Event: Nepal Earthquake
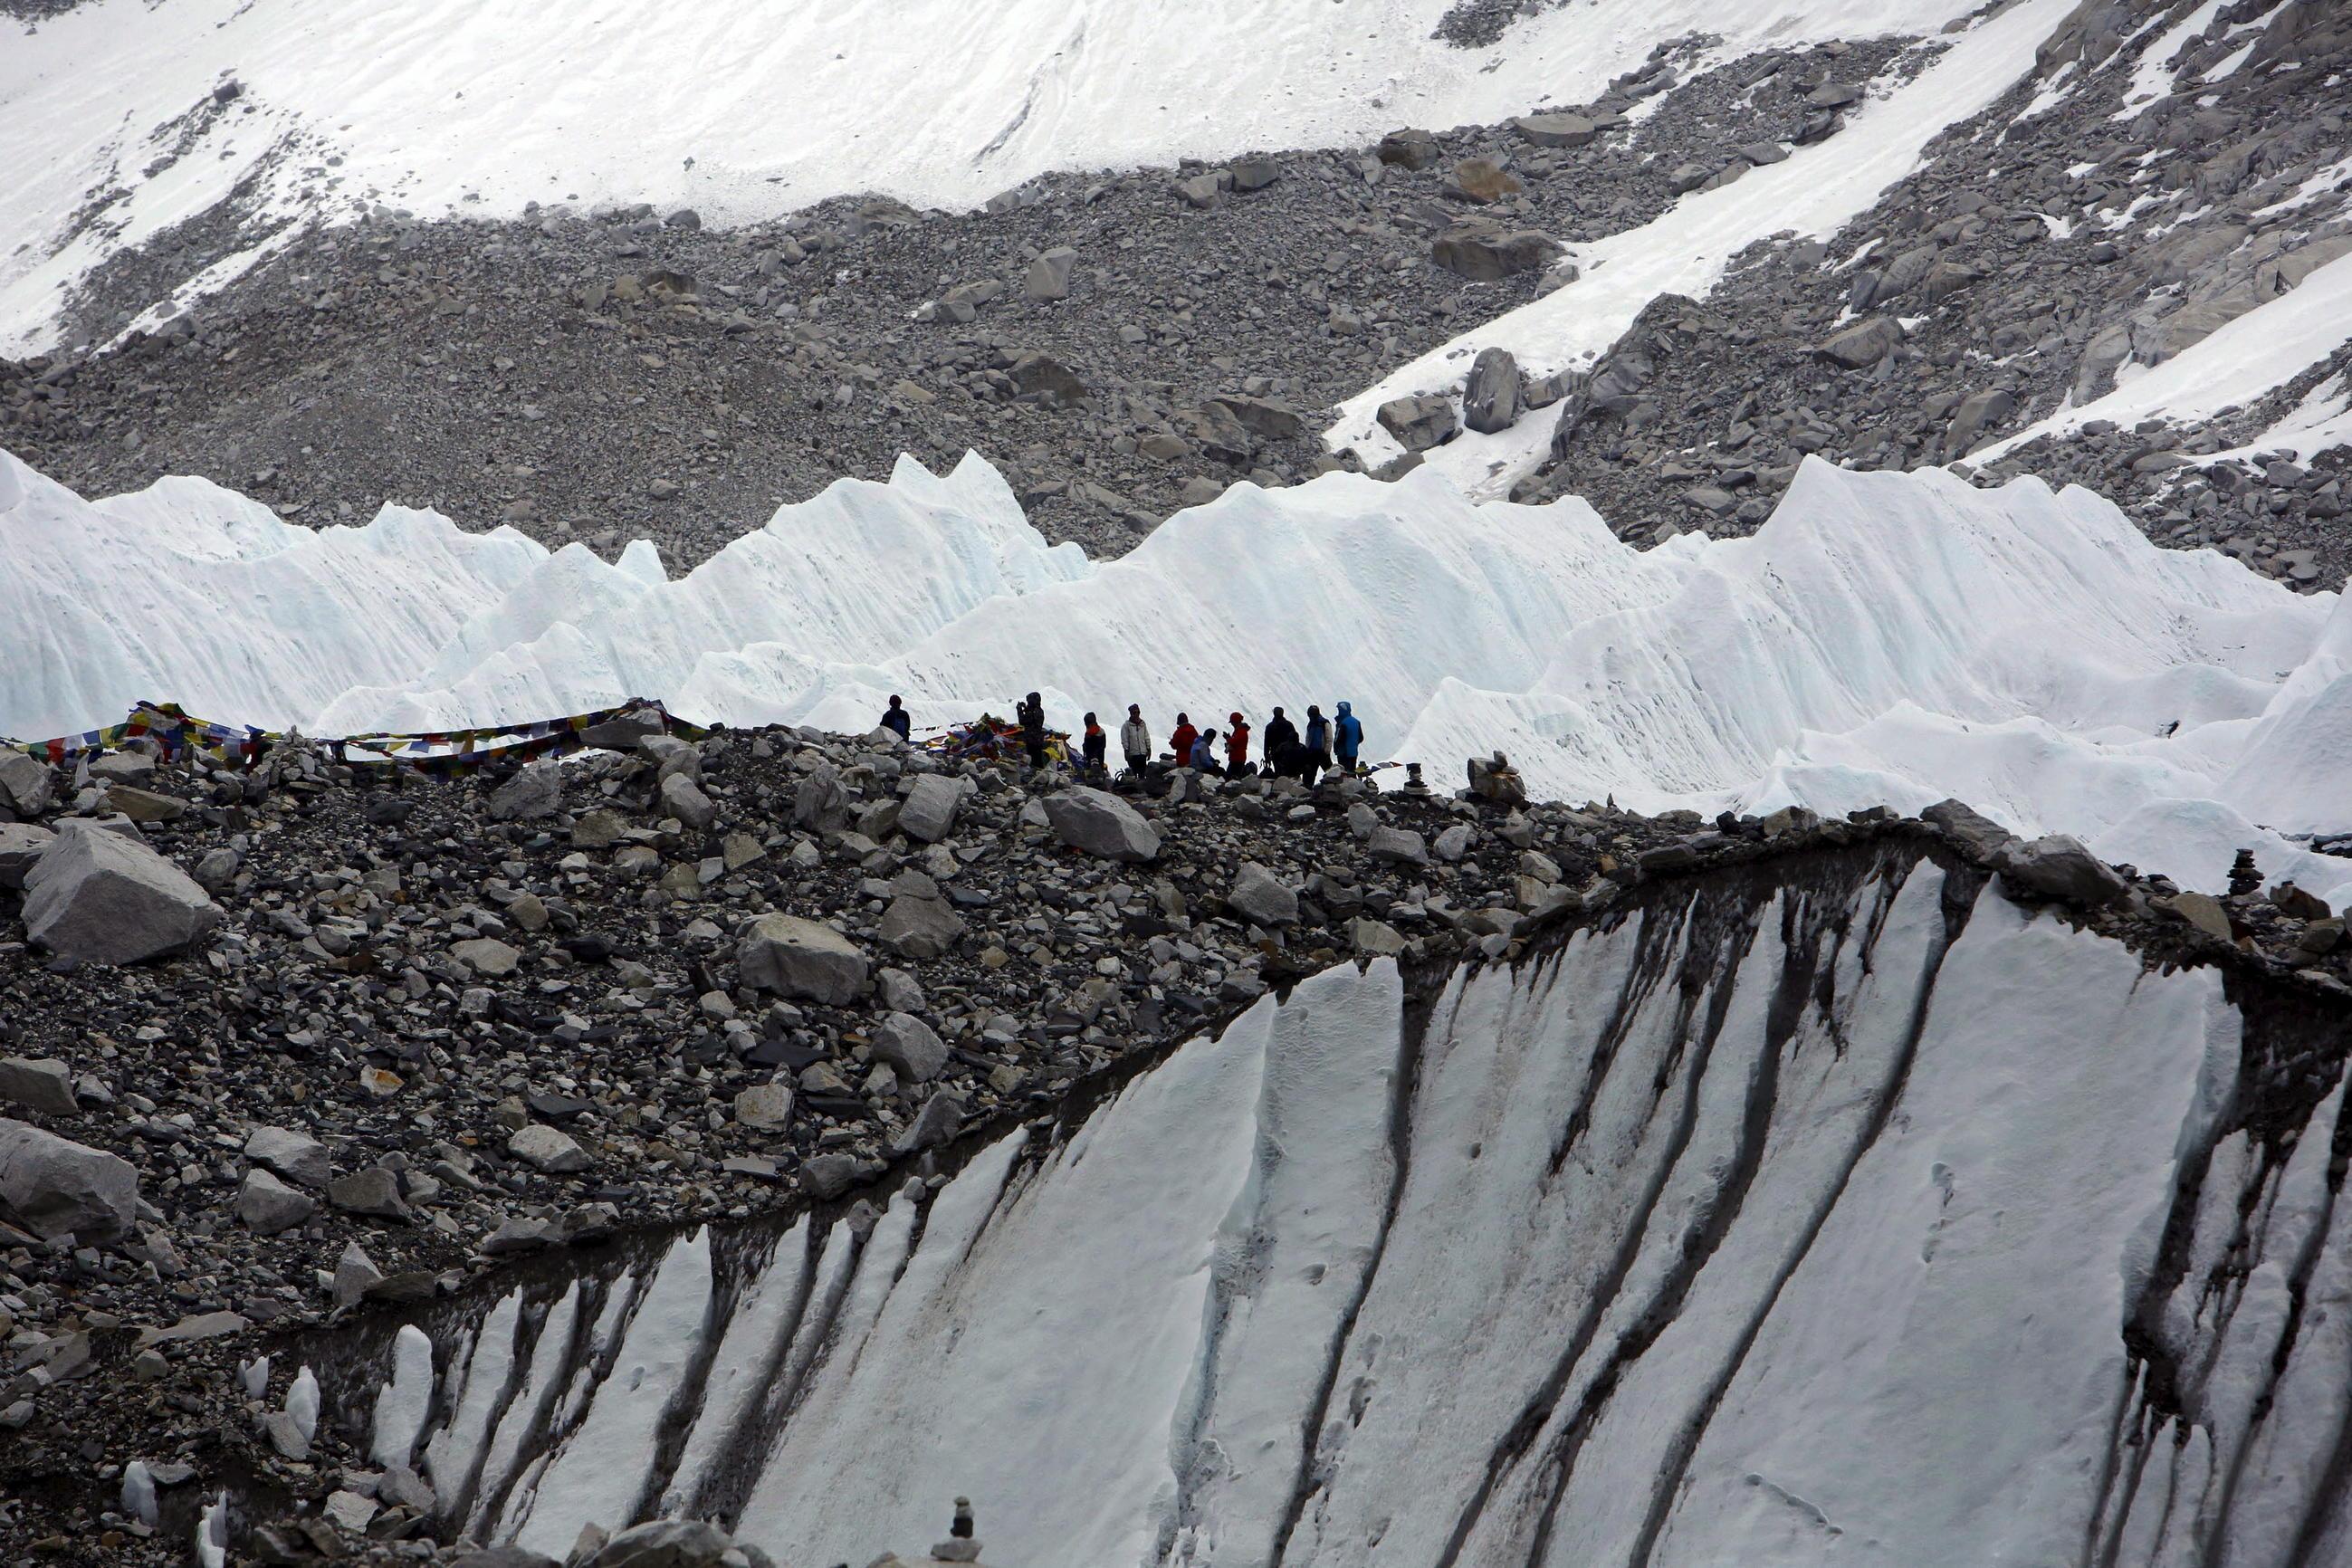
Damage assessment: damage